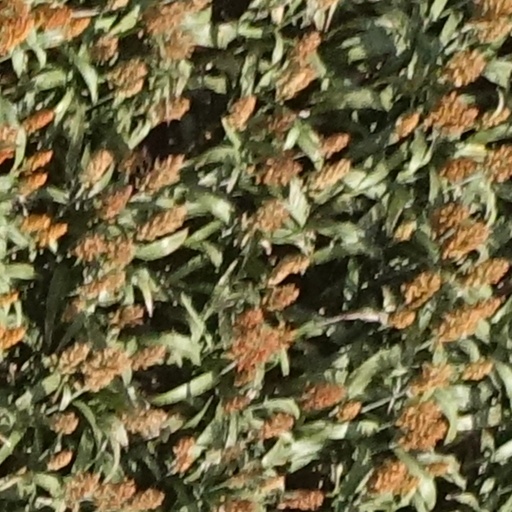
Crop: sorghum